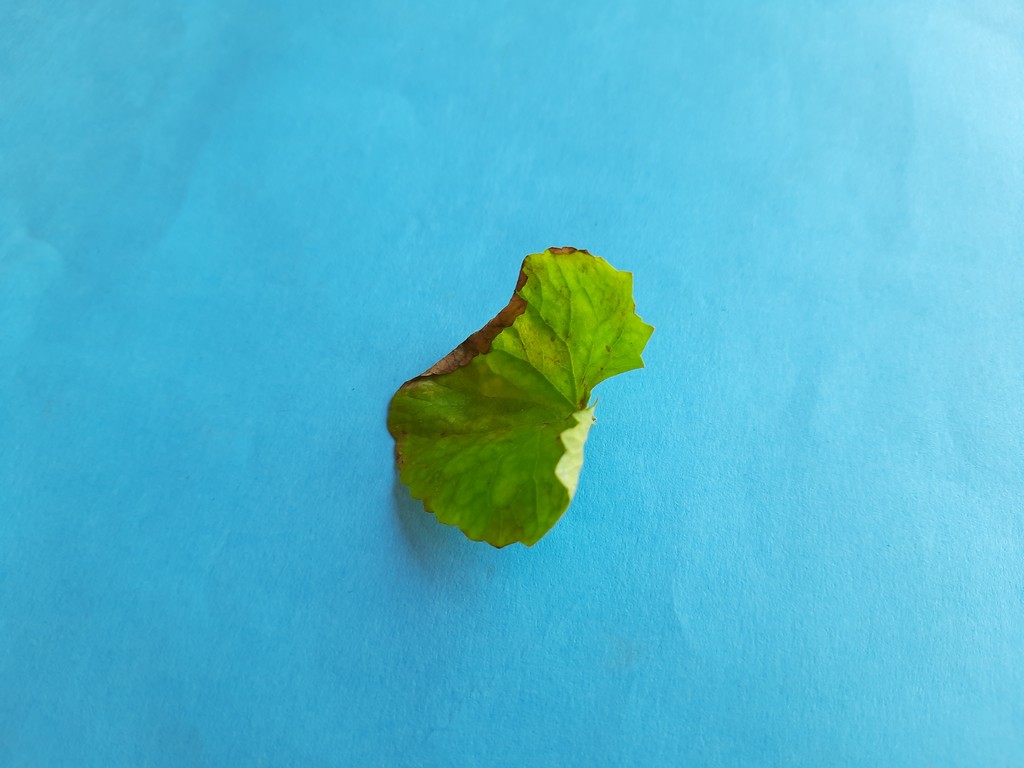
Label: Unhealthy